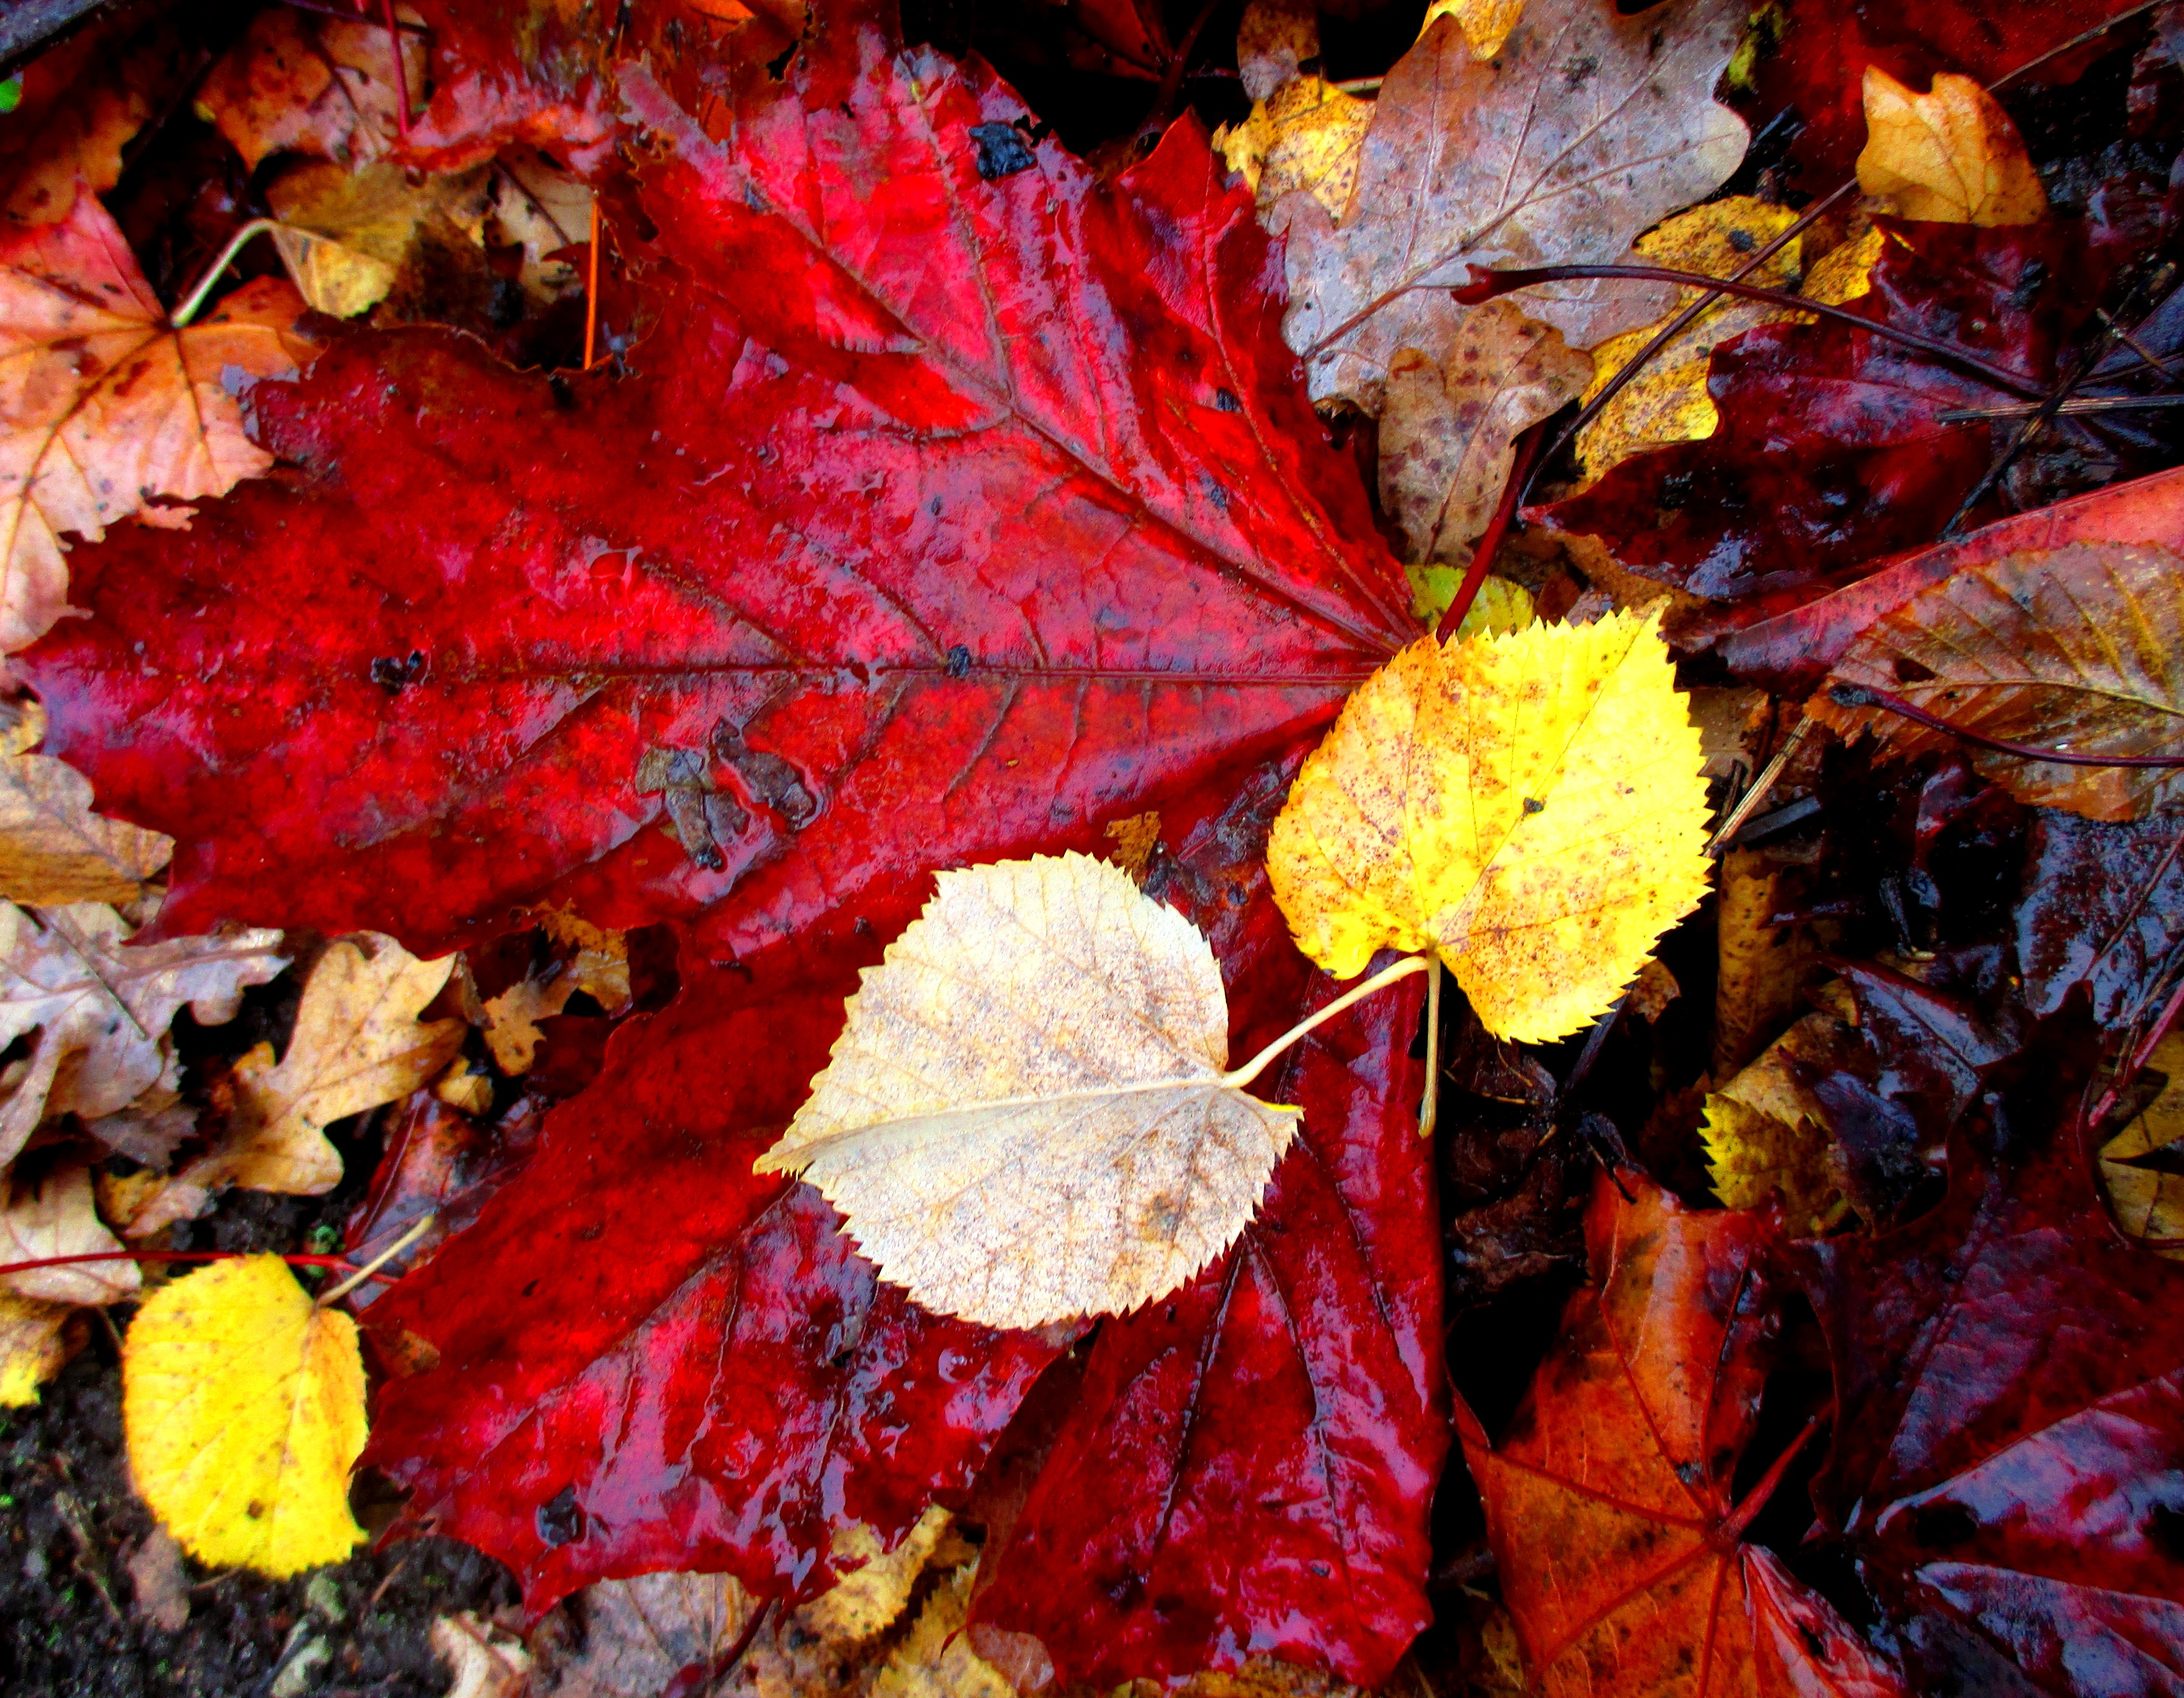
tree, plant, rain, leaf, flower, petal, wet, red, color, autumn, colorful, yellow, season, maple tree, maple leaf, leaves, october, fall leaves, woody plant